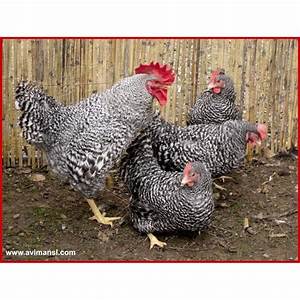
Label: chicken